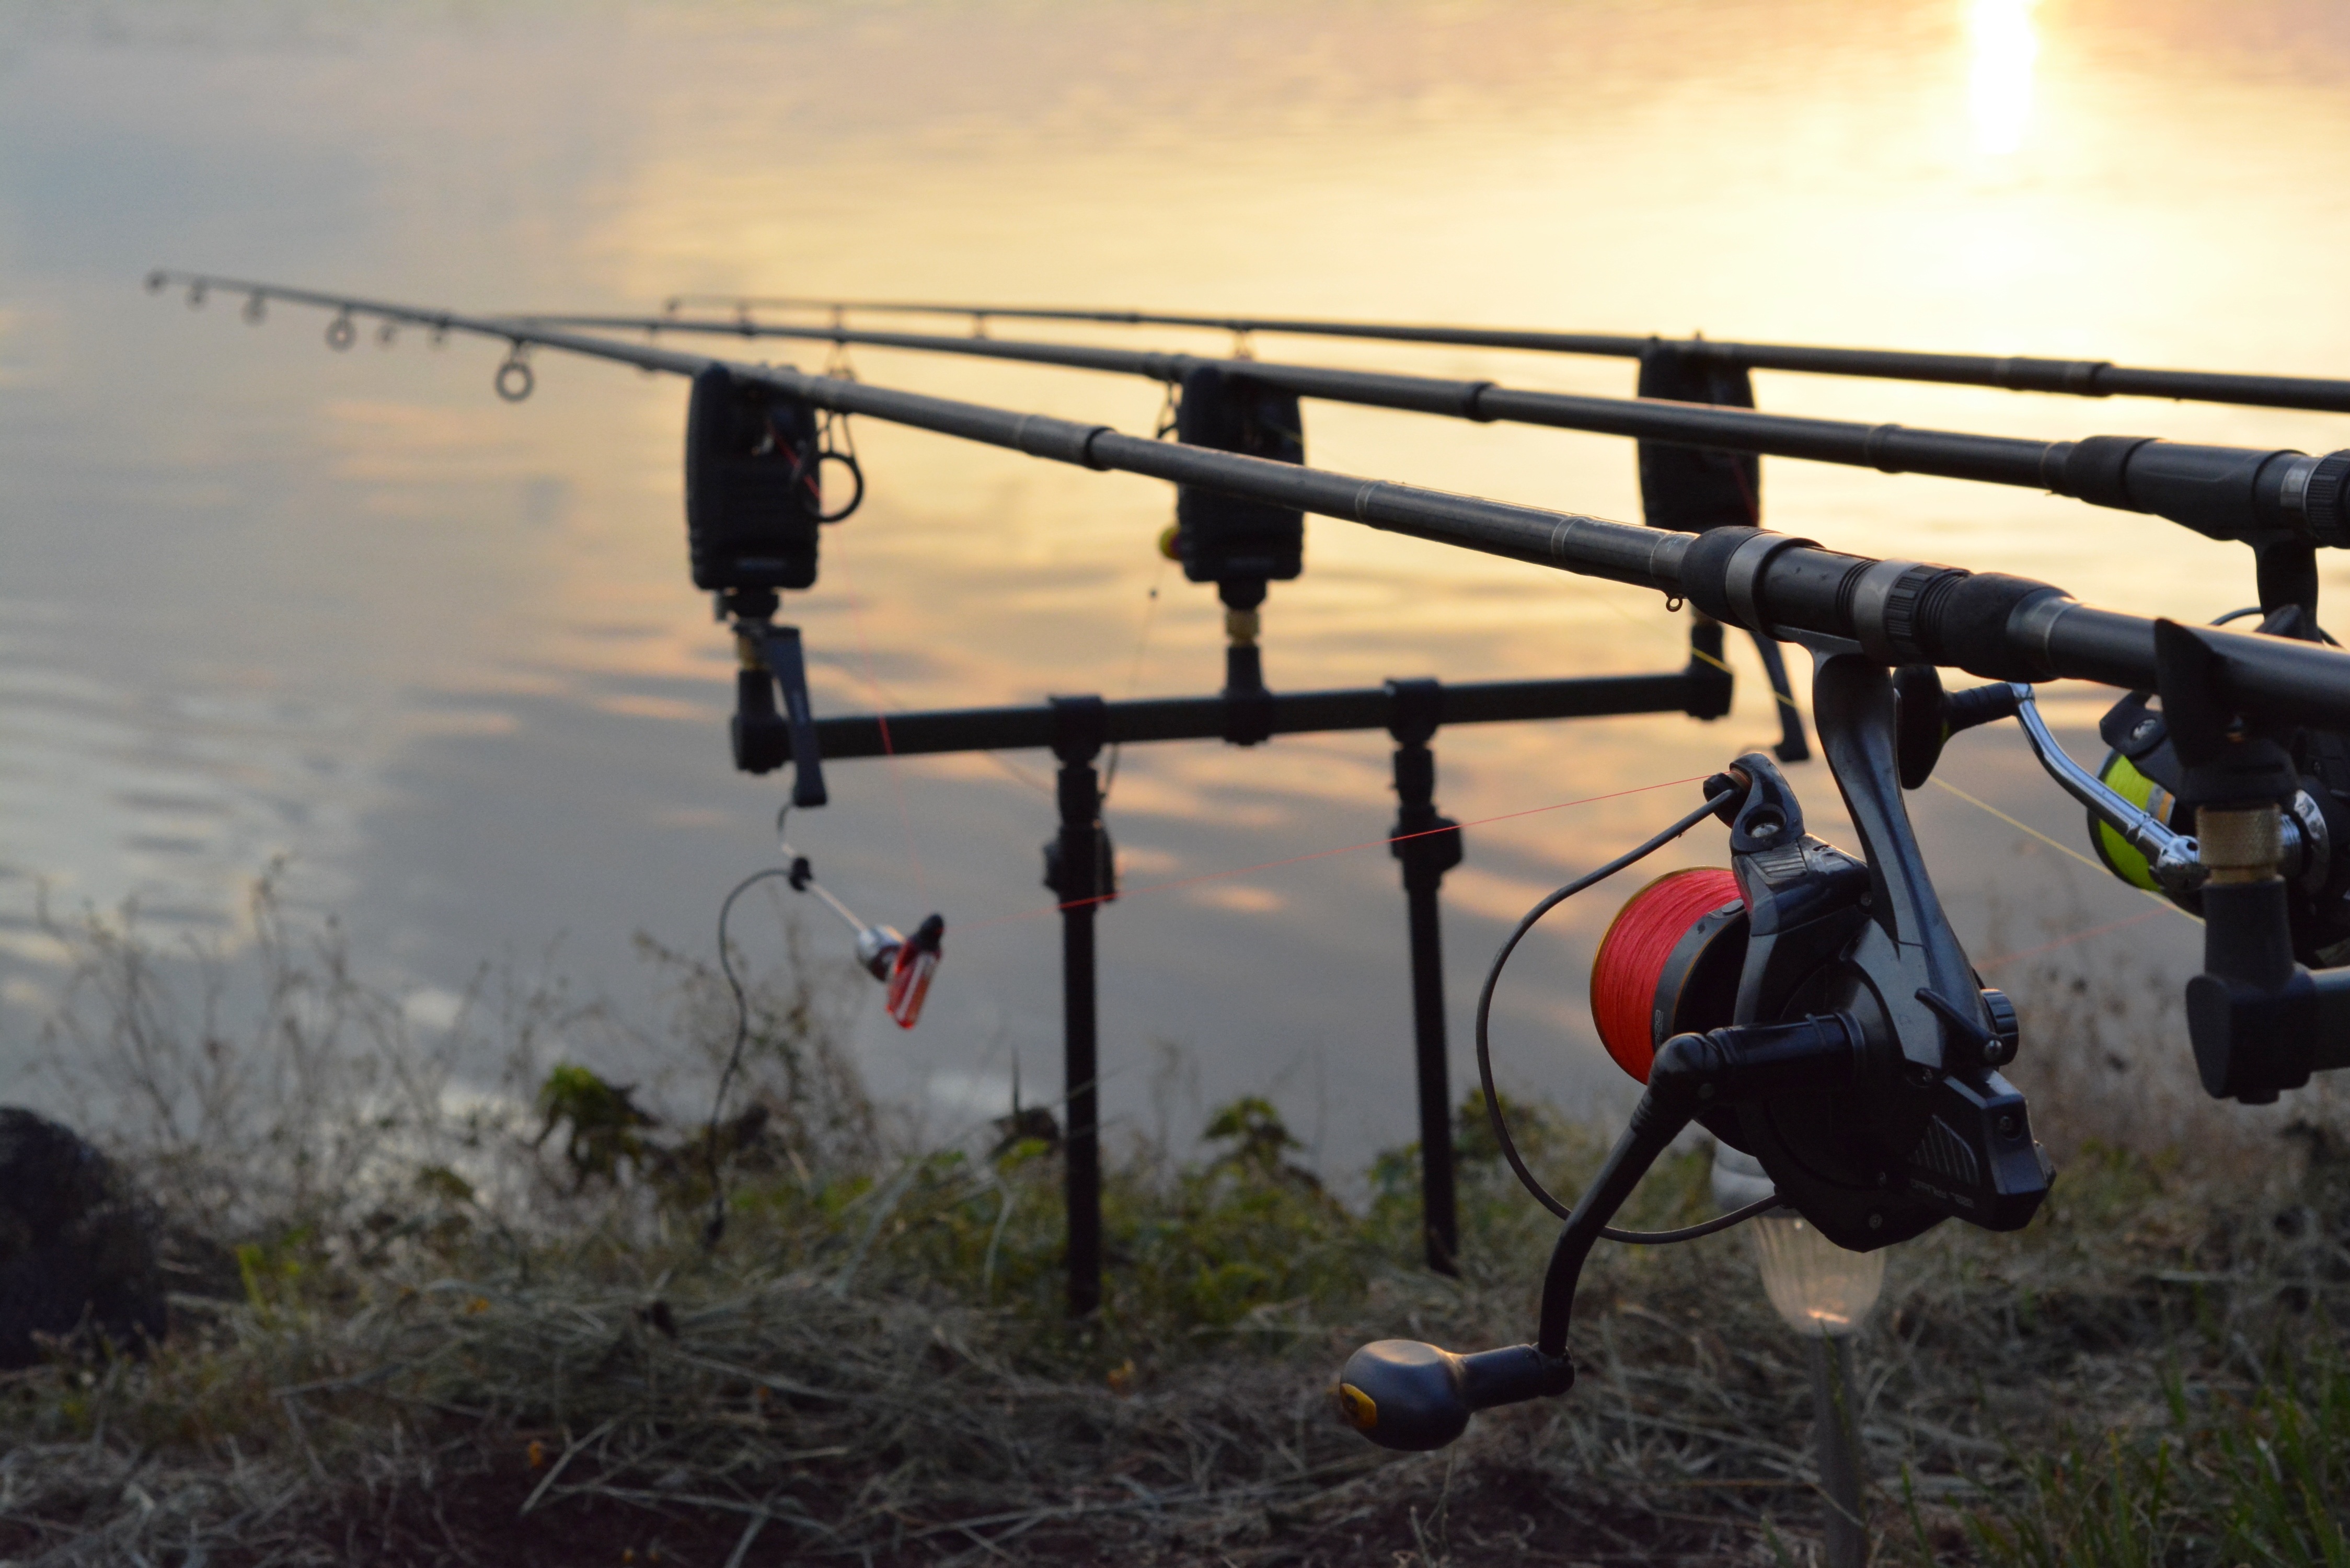
aircraft, military, soldier, vehicle, fishing, aviation, helicopter, fish, reel, rod, screenshot